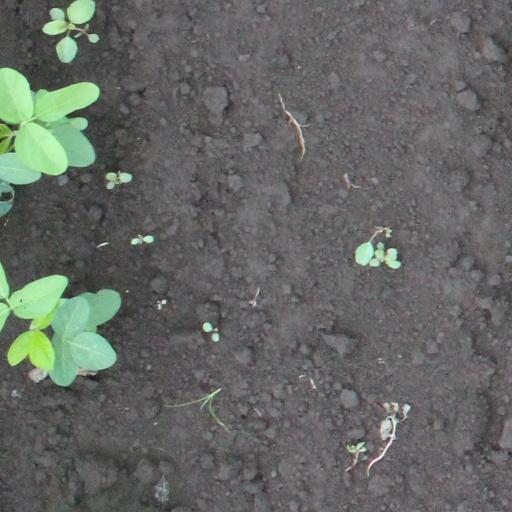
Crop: soybean